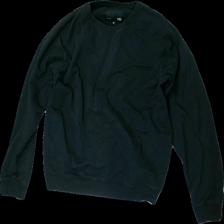
View: front
Type: Sweater
Category: Ladies
Brand: Lager 157
Material: 64% Cotton 36% Polyester
Cut: Regular, C-collar
Size: M
Season: All
Price range: <50
Recommended usage: Export
Description: Black sweatshirt